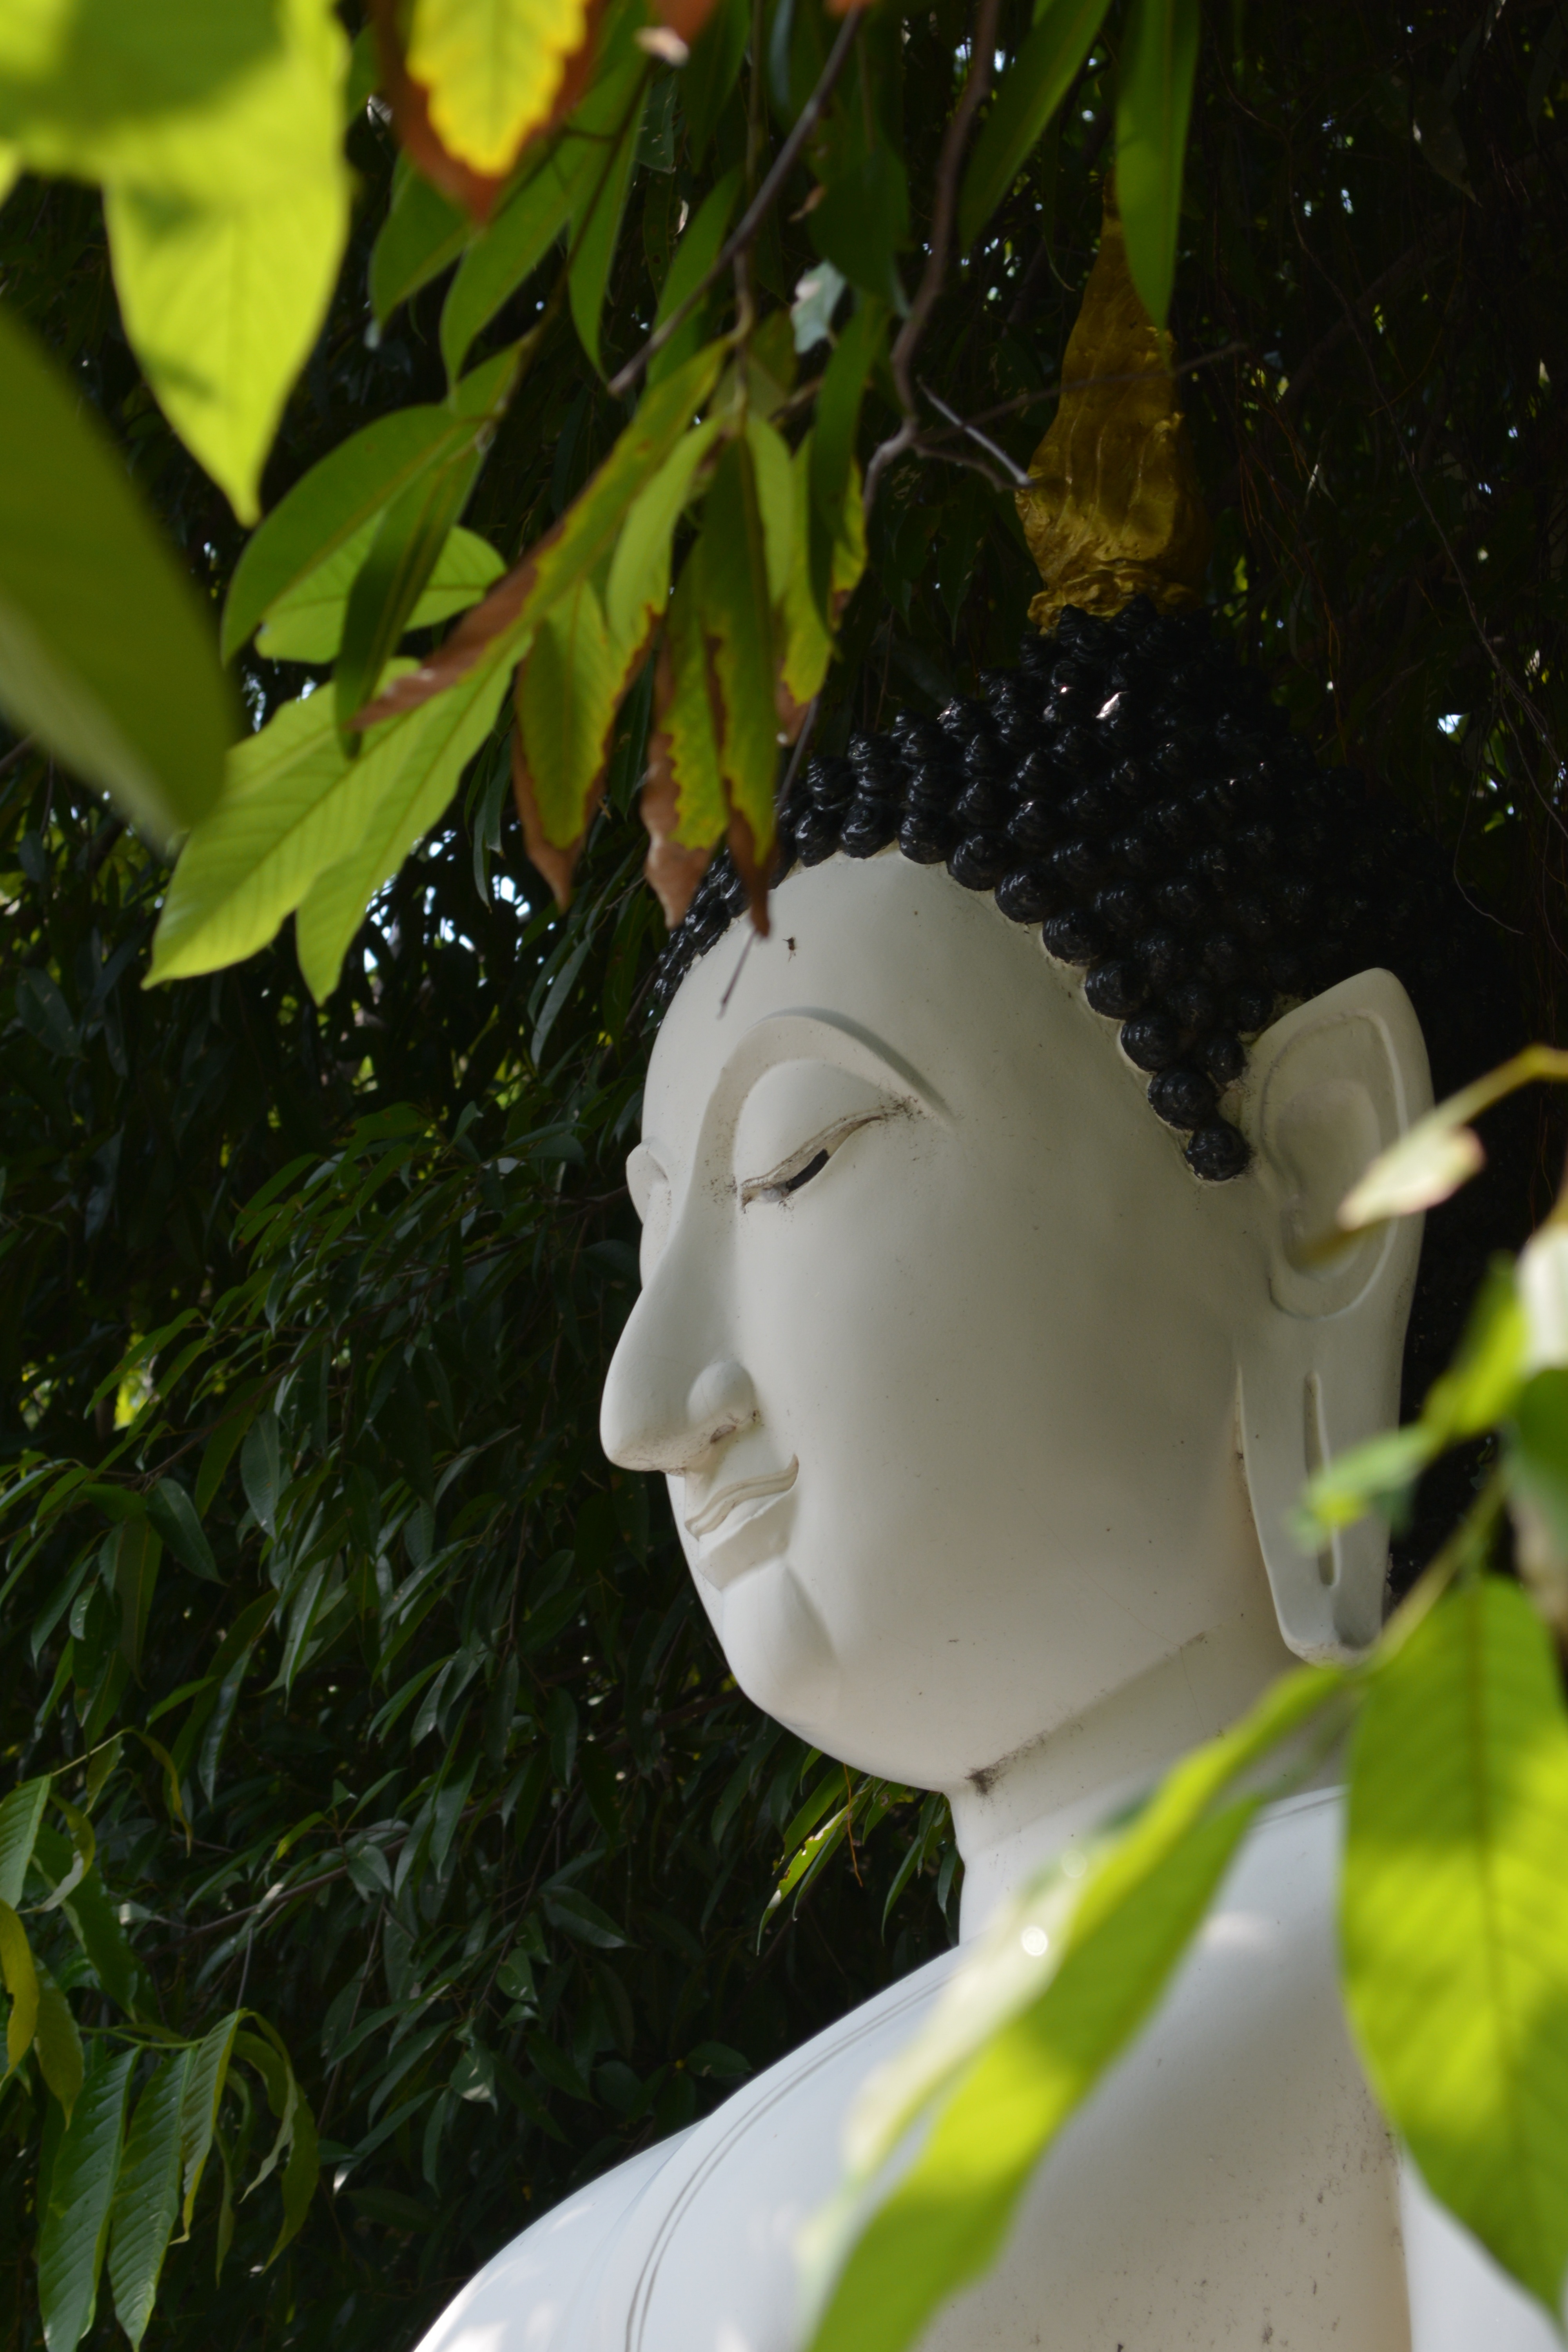
grass, plant, leaf, flower, asian, statue, spring, green, religion, botany, yellow, toy, flora, sculpture, art, head, buddha